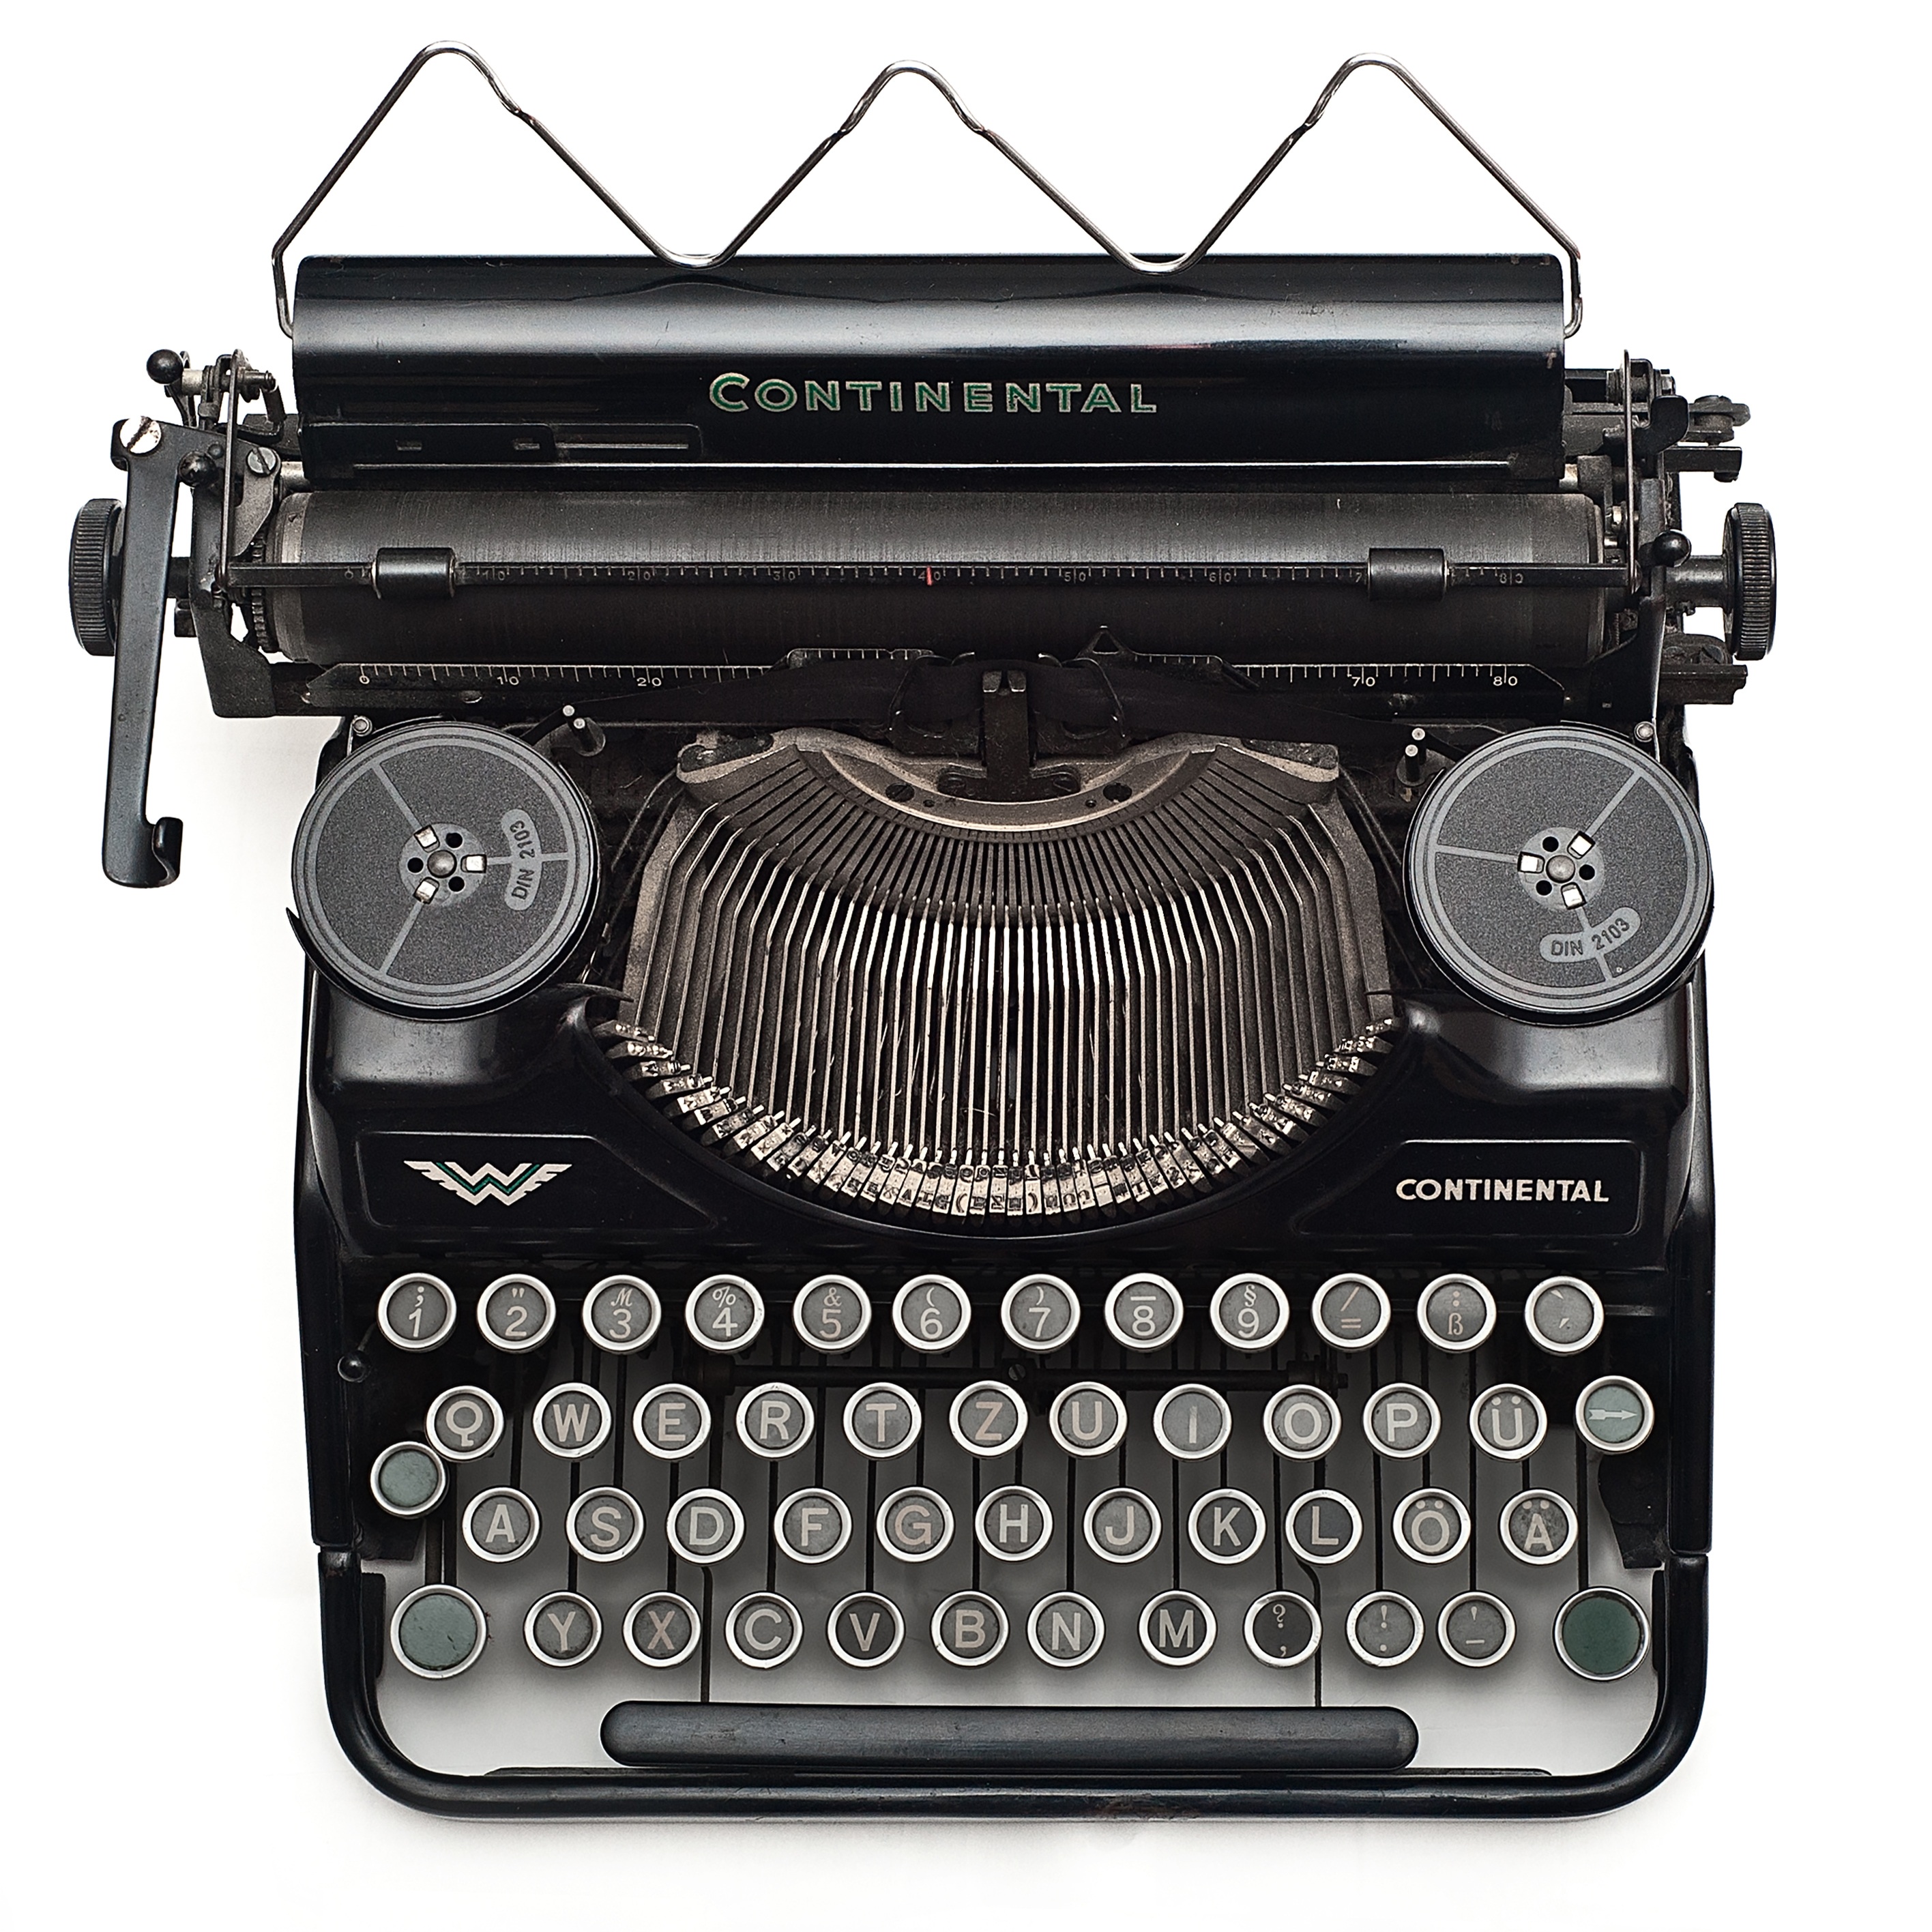
vintage, old, typewriter, letters, office supplies, office equipment